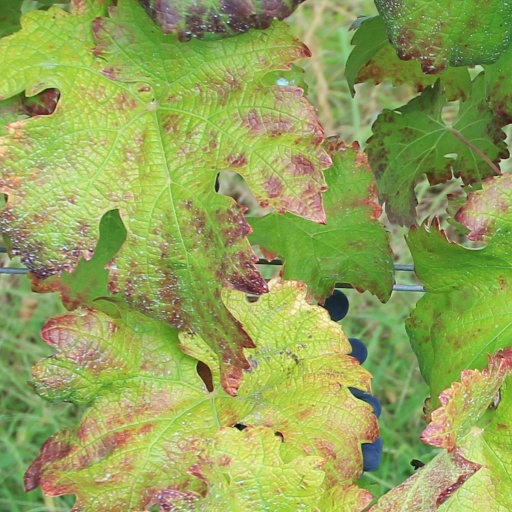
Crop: grape